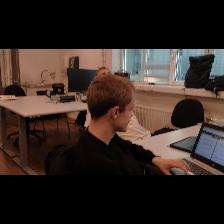
Label: Human